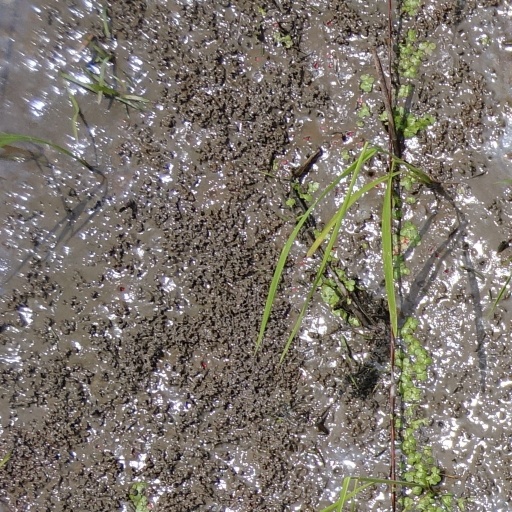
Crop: rice